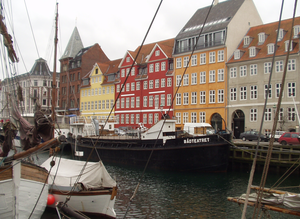
Bådteatret
Bådteatret ligger på en gammel lægter, der er fortøjet i Nyhavn i København. Lægteren er bygget på B&W i 1898 og har været teater siden 1972.